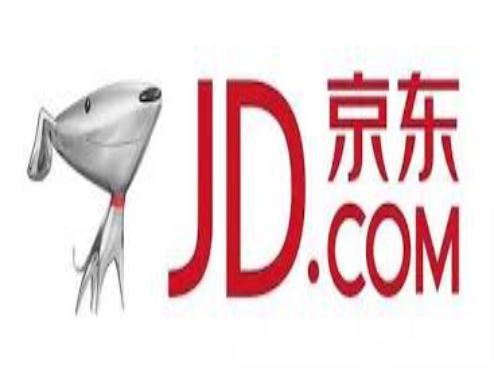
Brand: jd
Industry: Others